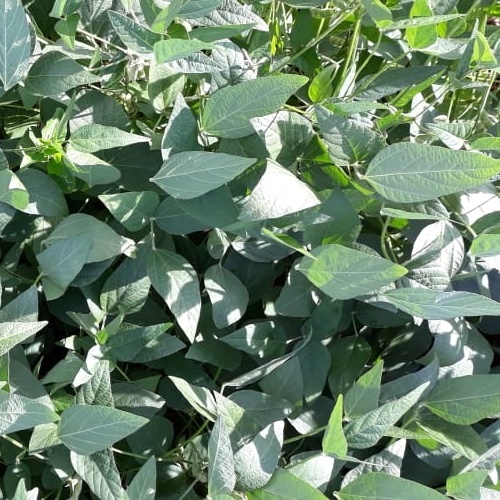
Label: Healthy